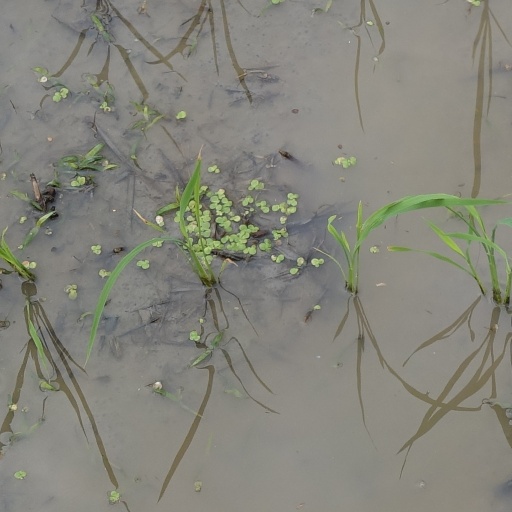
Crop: rice